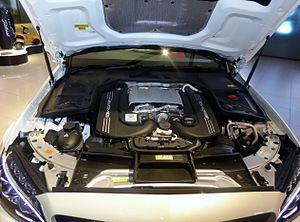
La Mercedes-Benz Type 205 est une voiture familiale ayant les carrosserie de Berline, Break, Coupé et Cabriolet. Elle est fabriquée par Mercedes-Benz à partir de 2014 et est actuellement encore en production. La Type 205 fait partie de la Classe C.